Geology of the Palatinate Forest

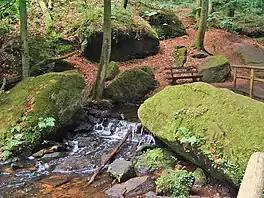
Water-conducting and storing rock zone of Karlstal layers: Moosalb in Karlstal

The Palatinate Forest features diverse mountain forms depending on the dominant rock sequences. The northern and central areas are characterized by towering block mountains and elongated trapezoidal ridges with rocky summits, such as the Almersberg (564 m) and Kesselberg (661.8 m). In the western Palatinate Forest, Upper Buntsandstein formations transition into plateau-like mountains with cleared areas, connecting to the Muschelkalk-dominated Westrich Plateau west of Landstuhl, Waldfischbach, Pirmasens, and Eppenbrunn.